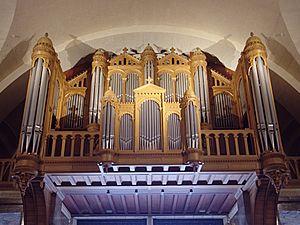
Le sanctuaire de Lourdes constitue le plus grand centre de pèlerinage catholique français depuis que Bernadette Soubirous, a vu une Dame déclarant être l'Immaculée Conception, quatre ans après la proclamation du dogme de l’Immaculée Conception par le pape Pie IX, il s'agit de Notre-Dame de Lourdes.
La basilique Notre-Dame-du-Rosaire est la seconde en date des trois basiliques de Lourdes, plus important centre de pèlerinage des Hautes-Pyrénées et de France, depuis les apparitions de Lourdes. Consacrée en 1901, elle est dite « basilique inférieure » pour la distinguer des basiliques respectivement désignées « supérieure » et « souterraine », toutes trois faisant partie du complexe du Sanctuaire de Lourdes qui comprend encore l'église Sainte-Bernadette, dernier en date de ses lieux de culte et nombre de chapelles. Il faut noter, en outre, que Lourdes possède aussi en centre ville une église paroissiale, l'église du Sacré-Cœur dont la construction a été lancée par l'abbé Dominique Peyramale, curé de Lourdes à l'époque des apparitions de la Vierge Marie à Bernadette Soubirous.